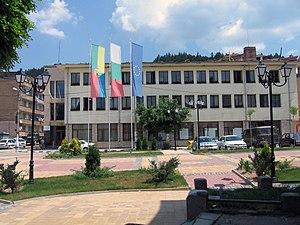
La commune de Tran est située dans l'ouest de la Bulgarie.